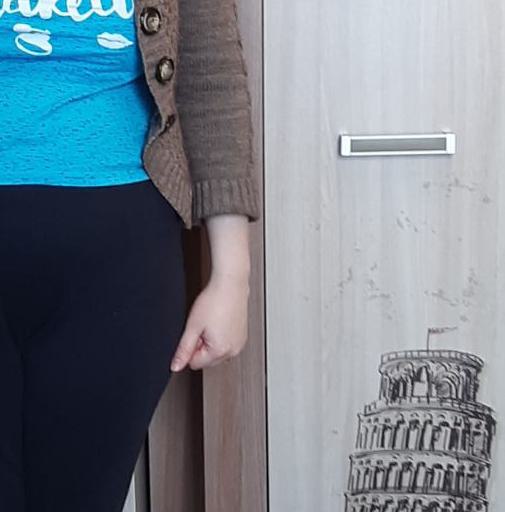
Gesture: no_gesture